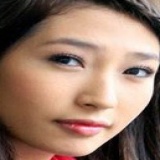
ca sĩ Khổng Tú Quỳnh